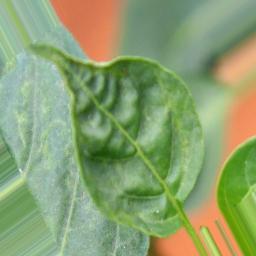
Label: mites_and_trips